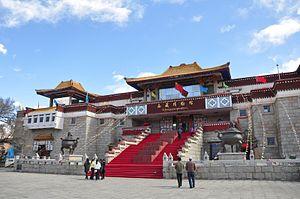
Cette liste des plus grands musées d'art du monde procède à un classement des musées d'art et autres musées contenant principalement des œuvres d'art en fonction de la surface totale d'exposition.
Le musée du Tibet à Lhassa est le musée officiel de la région autonome du Tibet. Ouvert au public le 5 octobre 1999 de façon à coïncider avec le 50ᵉ anniversaire de la fondation de la République populaire de Chine et le 40ᵉ anniversaire de la réforme démocratique du Tibet, il est le premier grand musée moderne de la région autonome. Sa réalisation constituait l'un des 62 projets d'aide au Tibet décidés en juillet 1994. Elle a coûté à l'État 96,25 millions de yuan. Les travaux de construction proprement dits, commencés en mars 1996, se sont achevés le 1ᵉʳ octobre 1997.